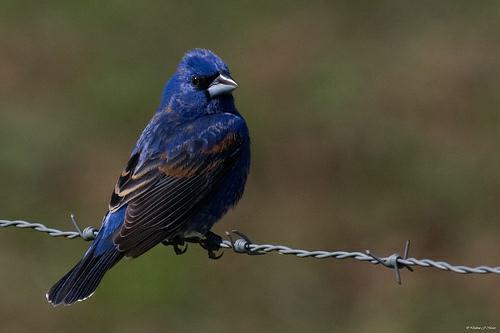
A photo of a blue grosbeak